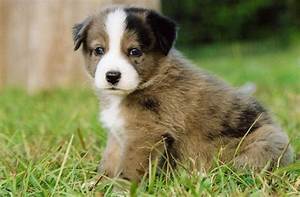
Label: dog